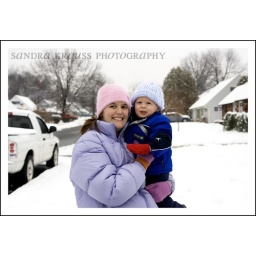
My beautiful blue eyed boy and I in the snow a few weeks back